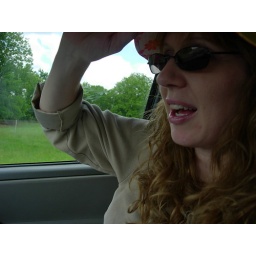
Katie in the car with her hat